Steamship

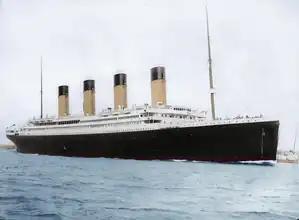
was the largest steamship in the world in 1912 (sank on 15 April).

By 1870 a number of inventions such as the screw propeller, the compound engine, and the triple-expansion engine made trans-oceanic shipping on a large scale economically viable. In 1870 the White Star Line’s set a new standard for ocean travel by having its first-class cabins amidships, with the added amenity of large portholes, electricity and running water. The size of ocean liners increased from 1880 to meet the needs of the human migration to the United States and Australia.